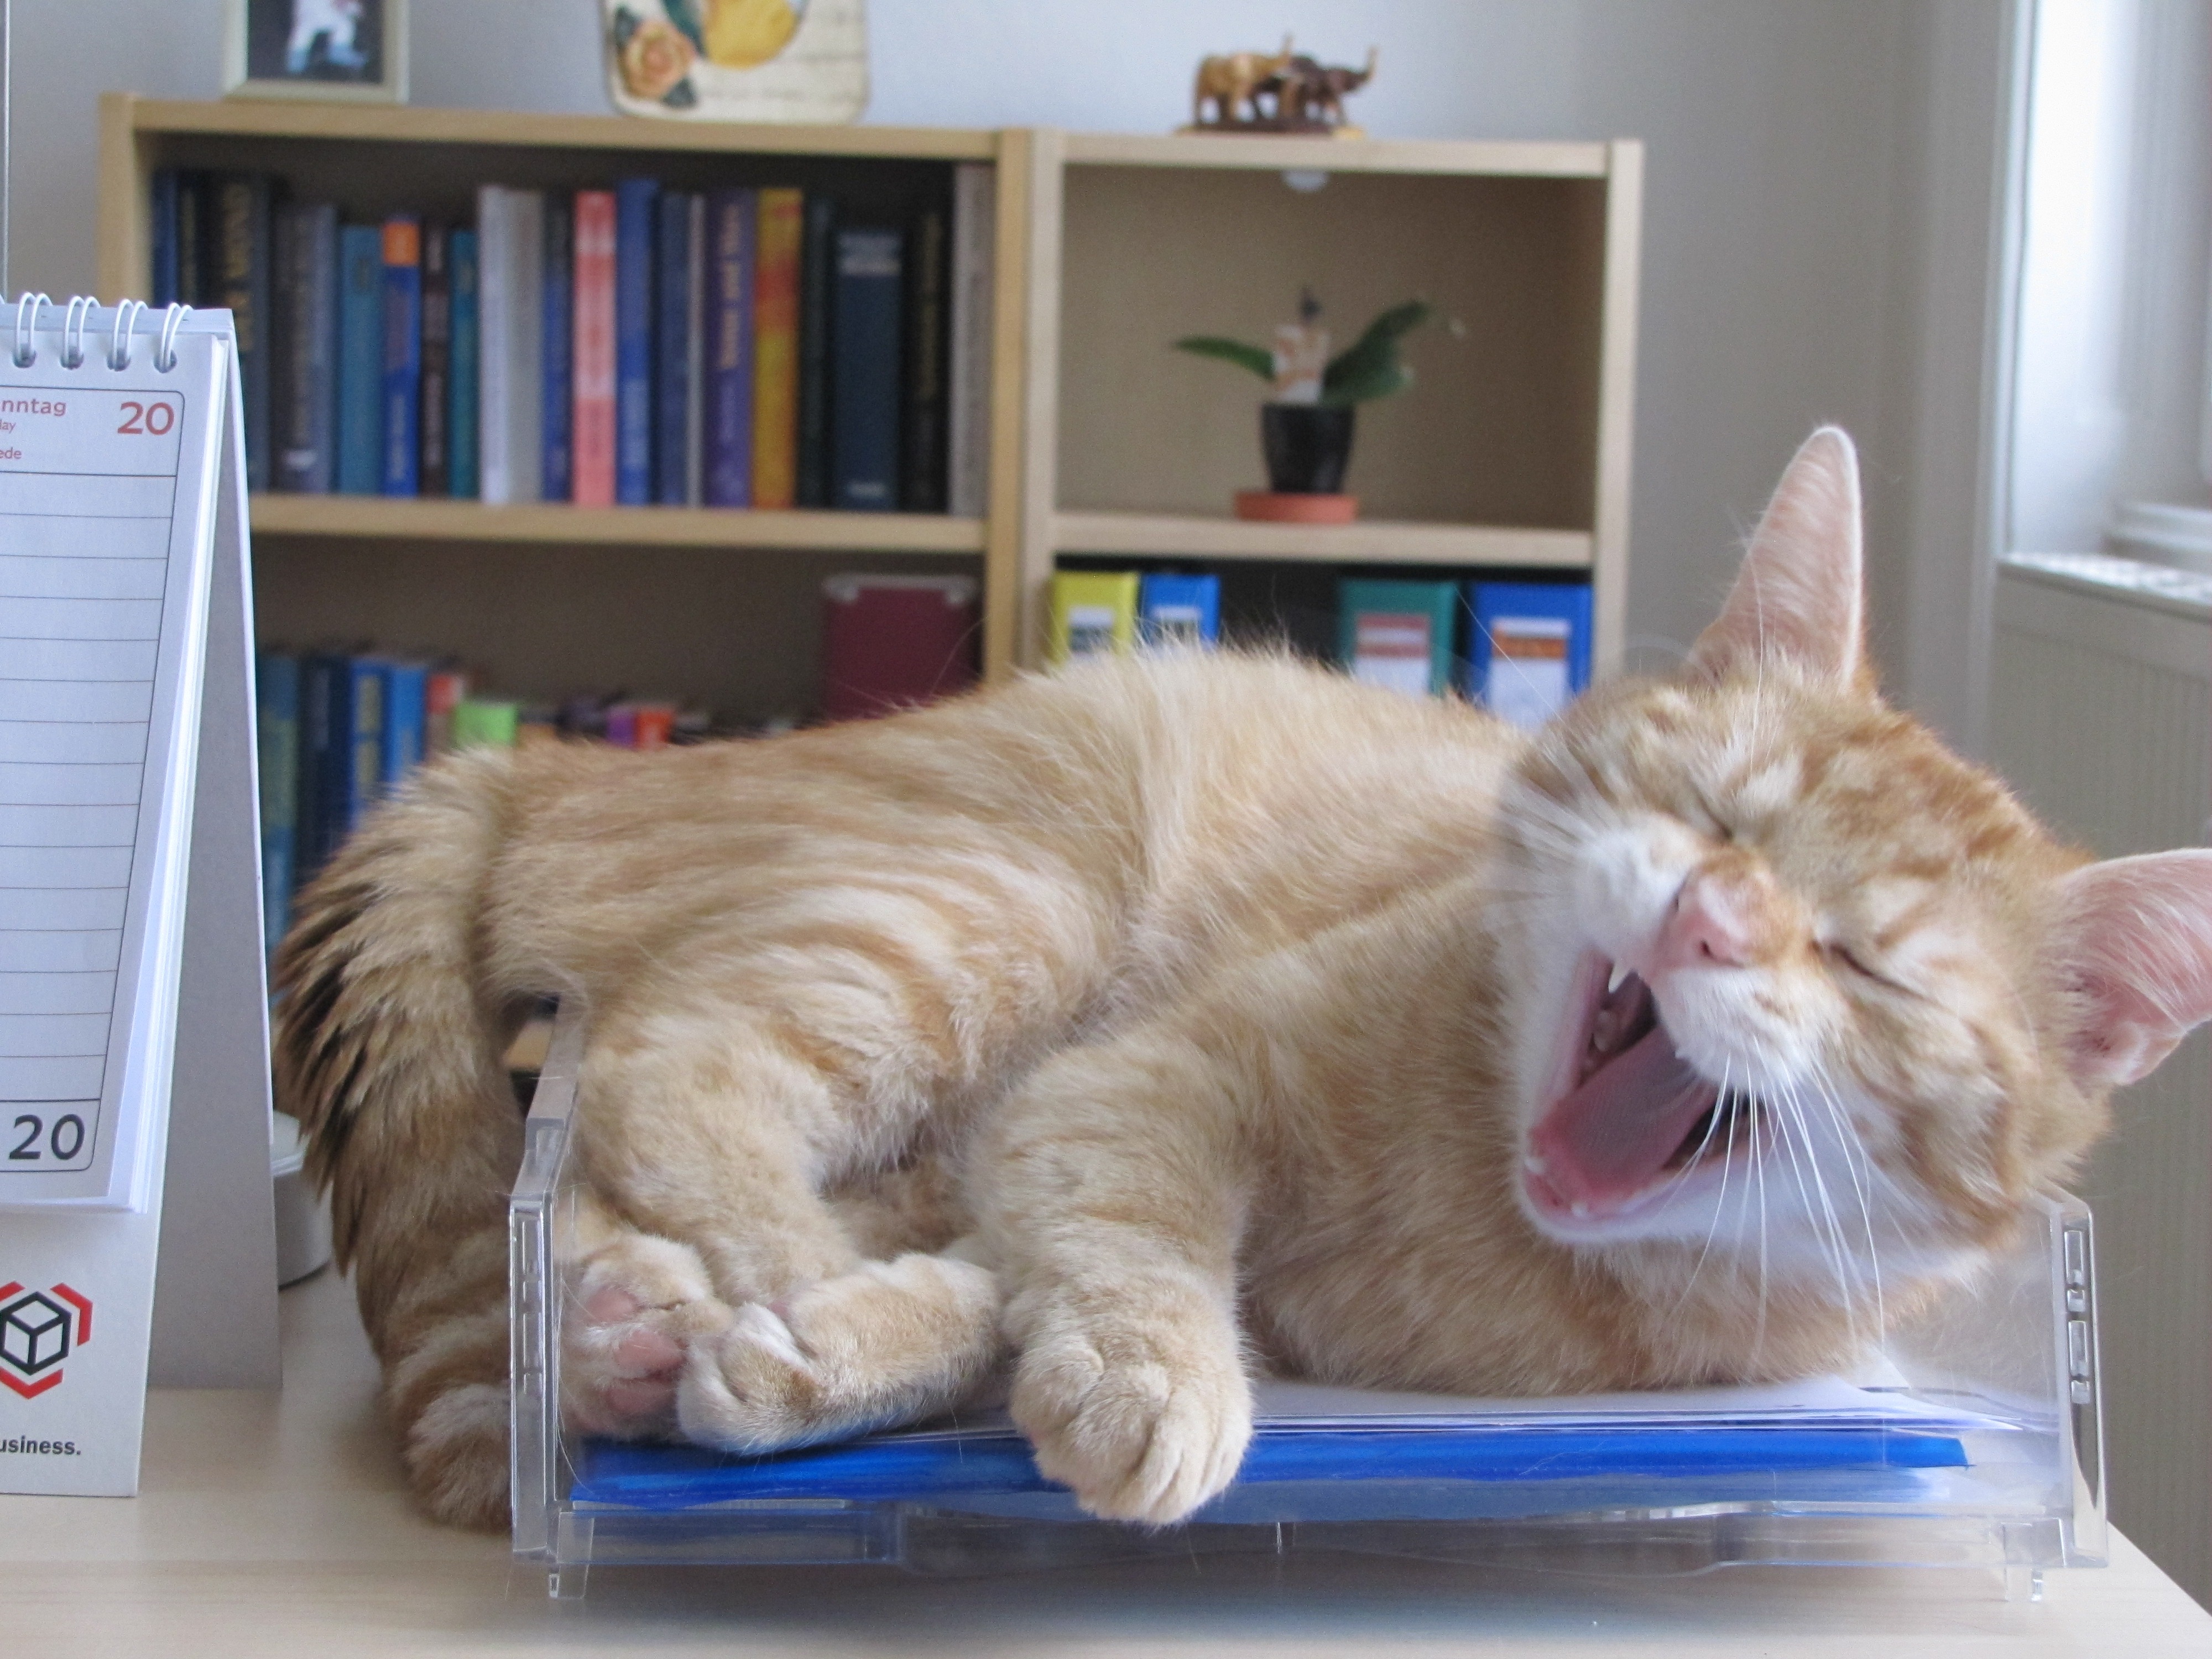
animal, pet, kitten, cat, mammal, nap, small to medium sized cats, cat like mammal